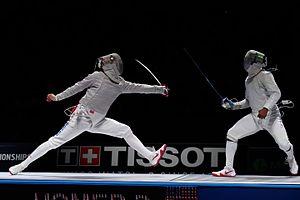
Le Russe Aleksey Yakimenko attaque en fente l'Americain Daryl Homer (à droite) en finale des championnats du monde d'escrime 2015 le 14 juillet 2015 au Stade olympique de Moscou.